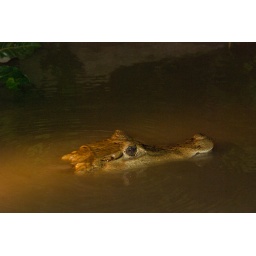
white cayman swimming near the banks of the Madre del Dios river